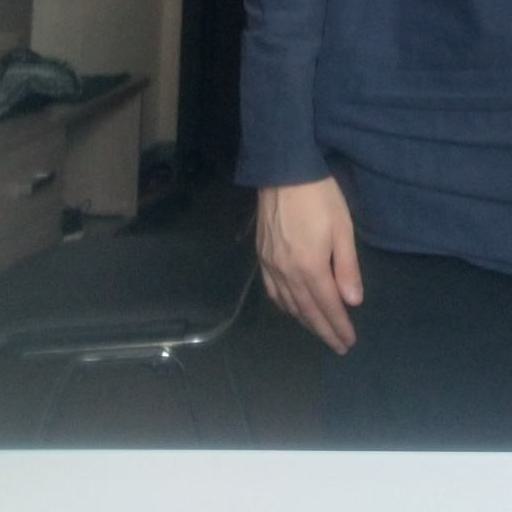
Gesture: no_gesture